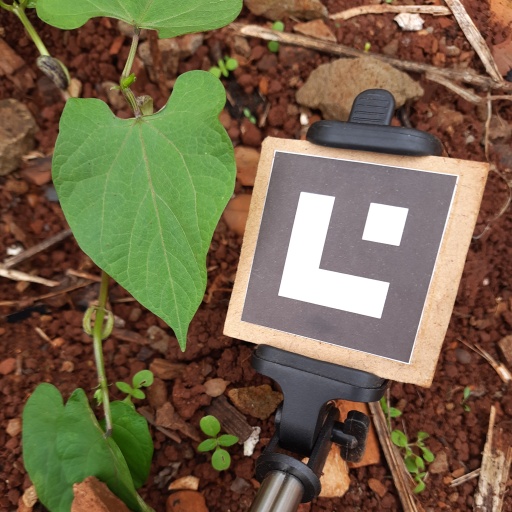
Observations: wavy surface, no eating holes, under cloudy sky